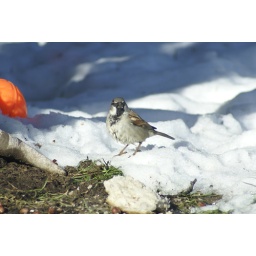
male house sparrow in the snow